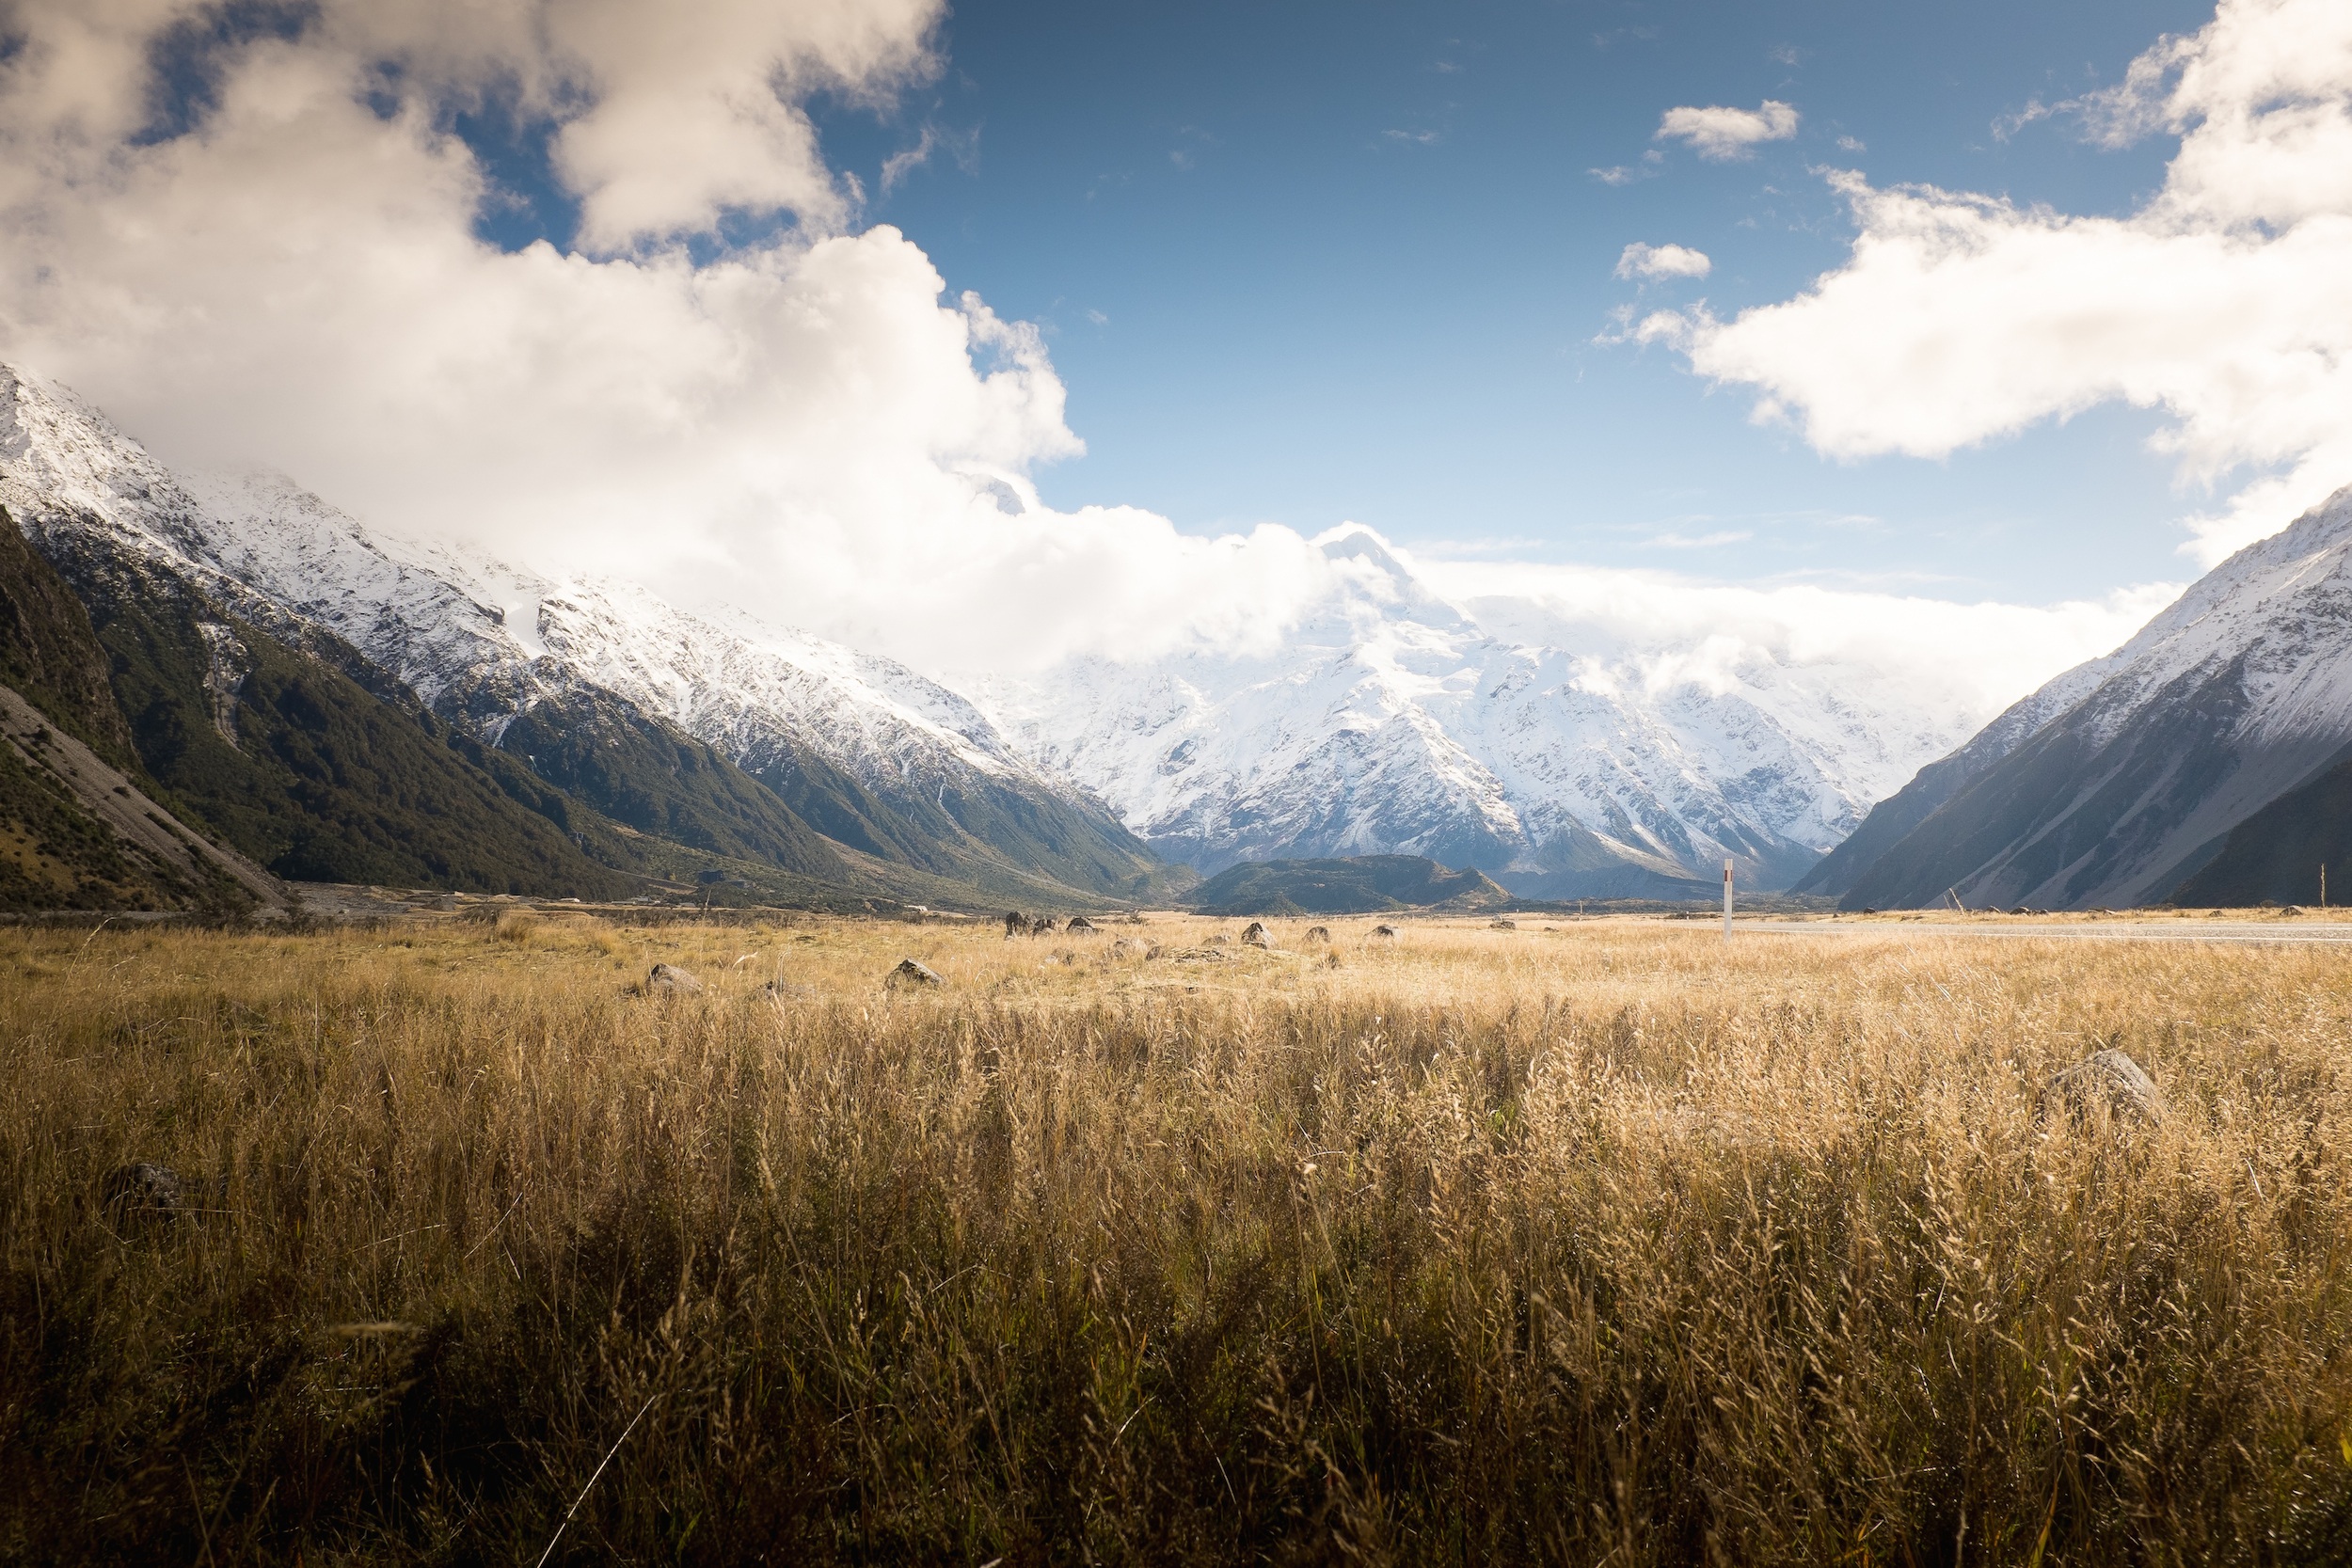
landscape, nature, grass, outdoor, horizon, wilderness, mountain, cloud, sky, field, farm, meadow, prairie, sunlight, morning, hill, adventure, peak, valley, land, mountain range, summer, vacation, travel, environment, harvest, scenic, natural, scenery, tourism, season, plain, clouds, mountains, grassland, plateau, habitat, rural area, landform, natural environment, geographical feature, atmospheric phenomenon, grass family, mountainous landforms